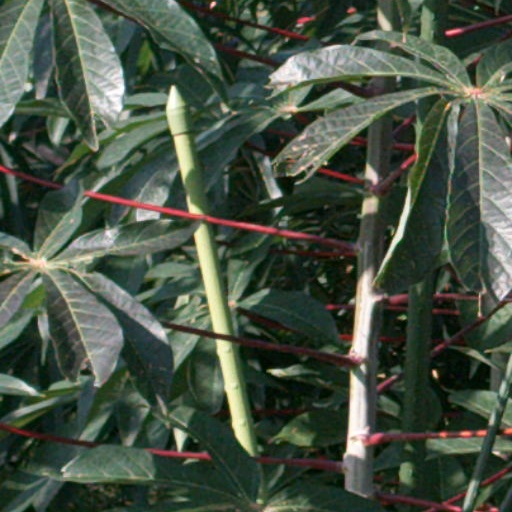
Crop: cassava